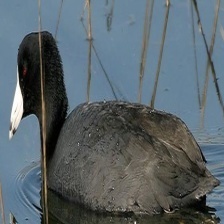
Species: AMERICAN COOT
Scientific name: FULICA AMERICANA